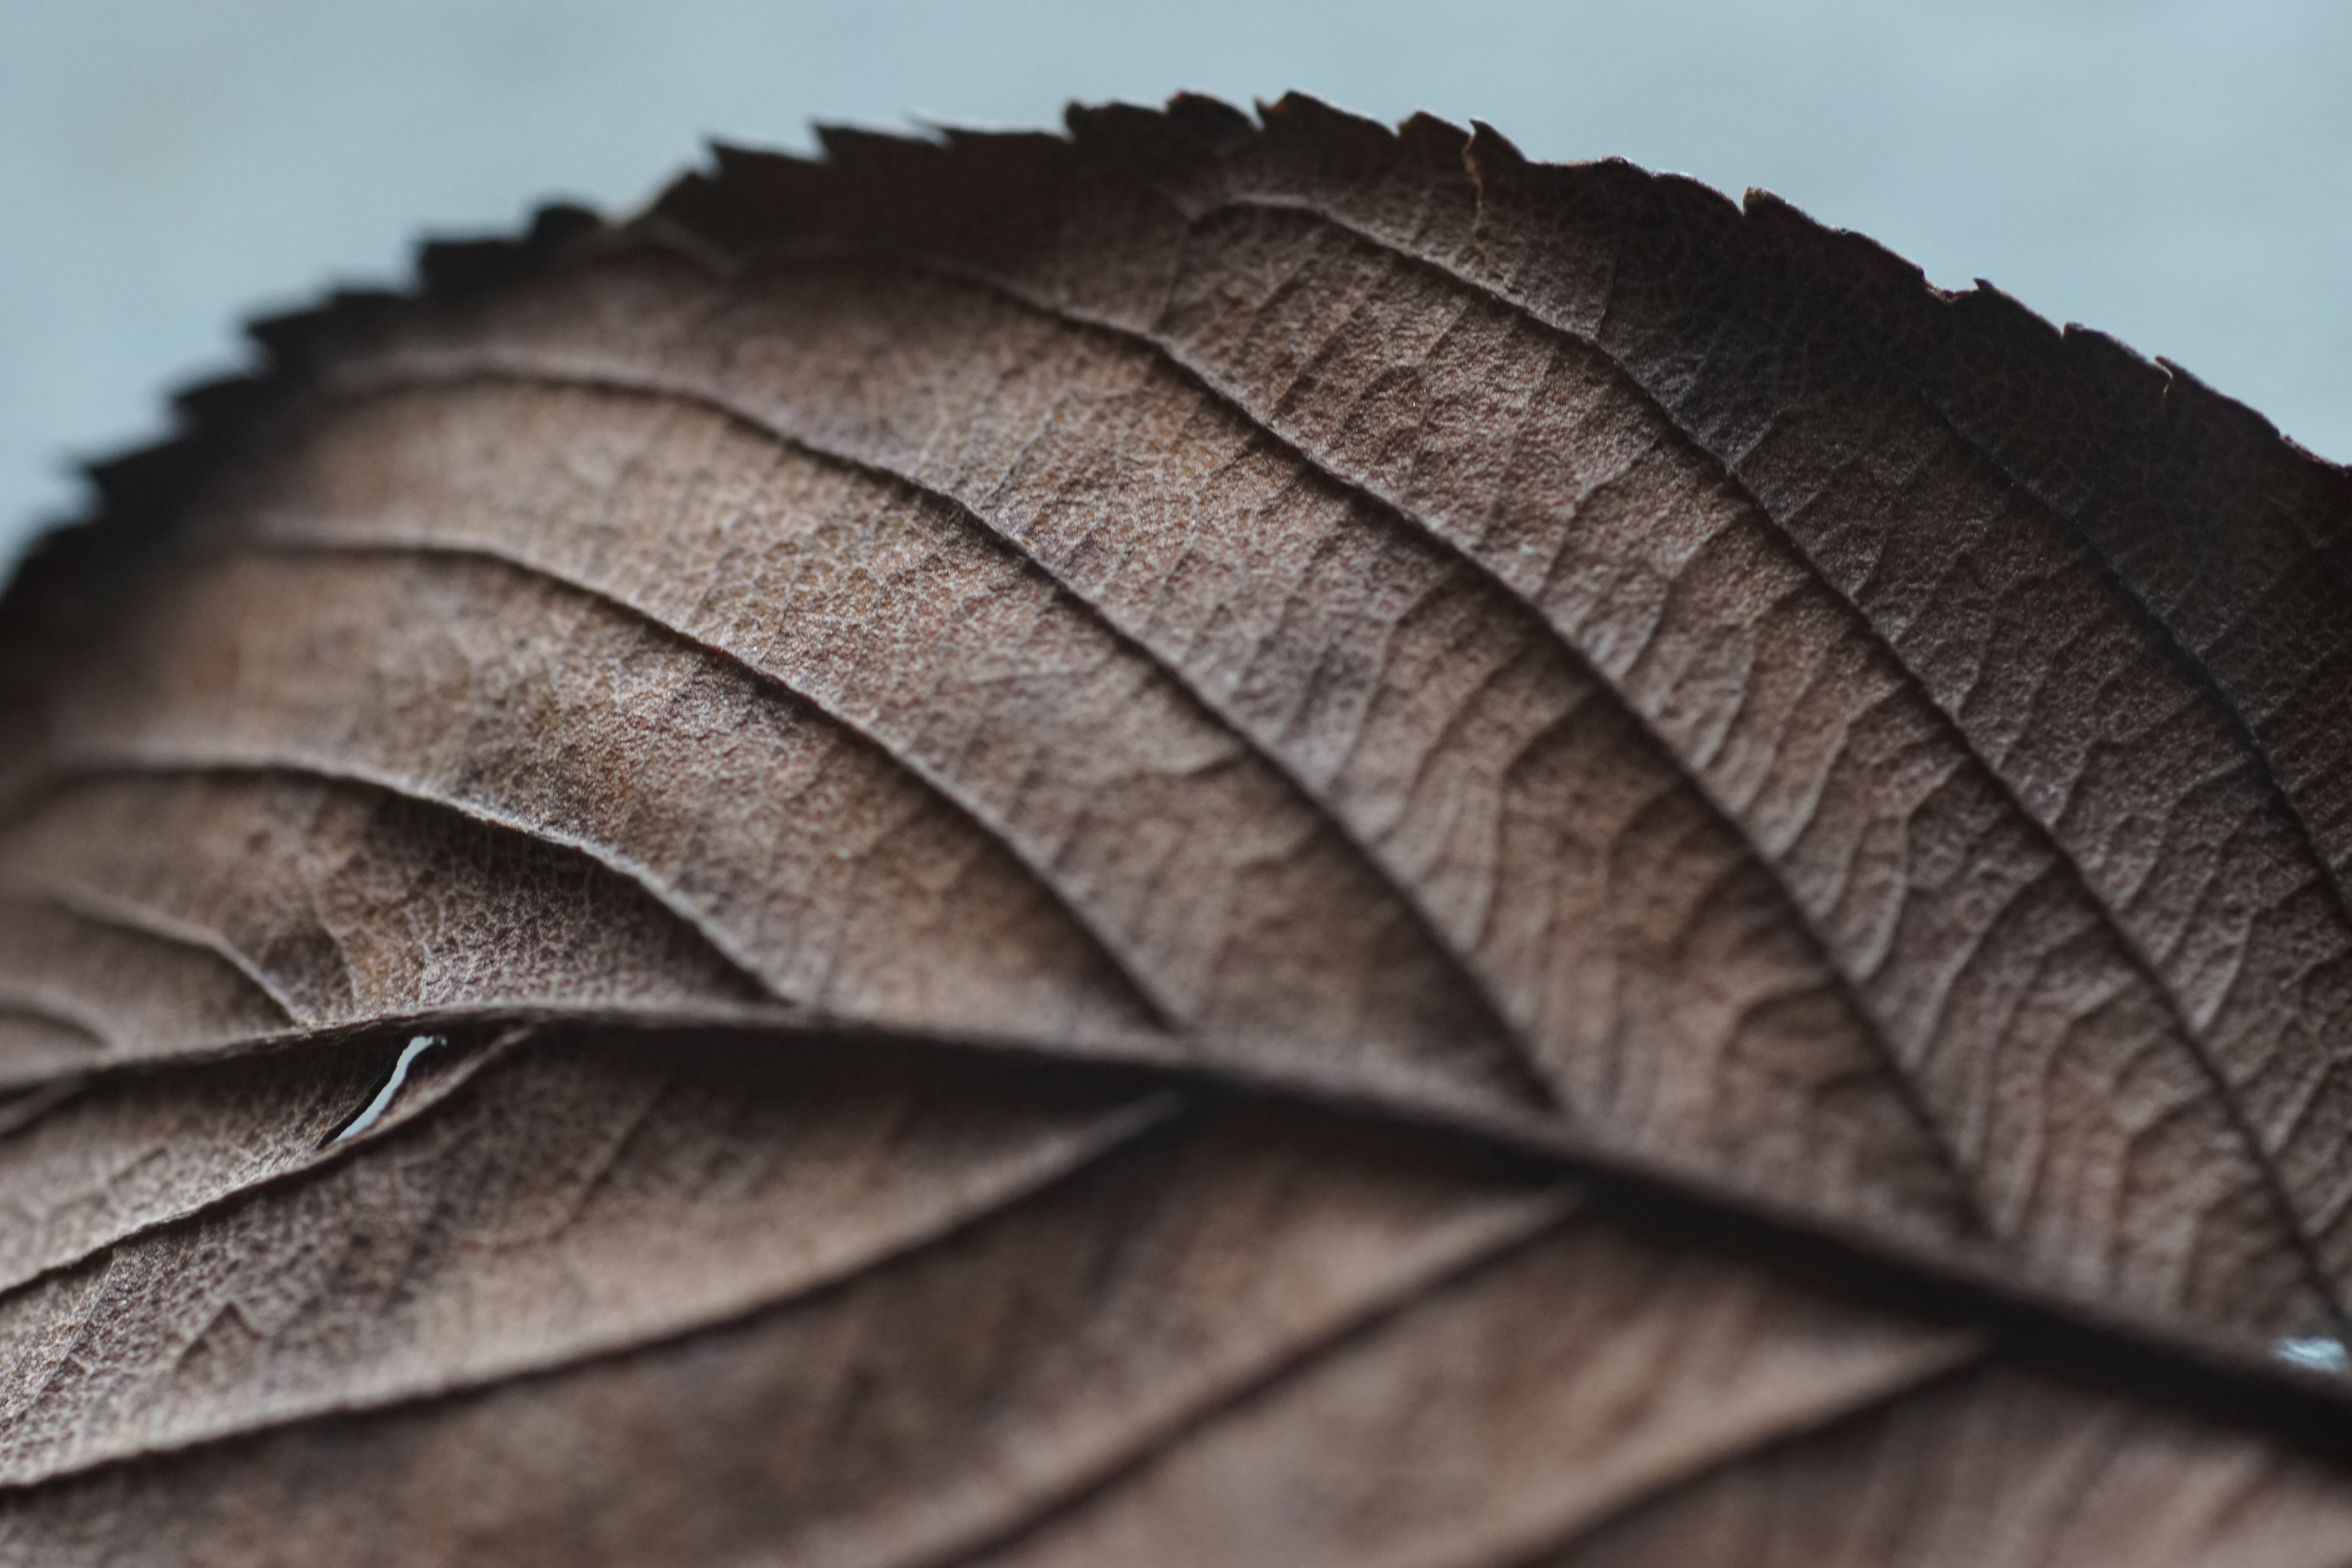
wing, wood, texture, leaf, fall, dry, pattern, macro, natural, autumn, brown, botany, closeup, flora, season, material, close up, veins, withered, macro photography, nerves, grass family, fashion accessory